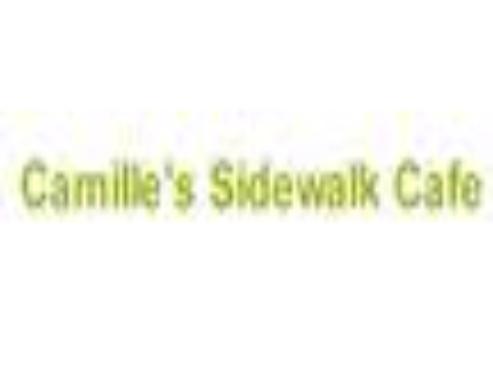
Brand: Camille's Sidewalk Cafe
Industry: Food